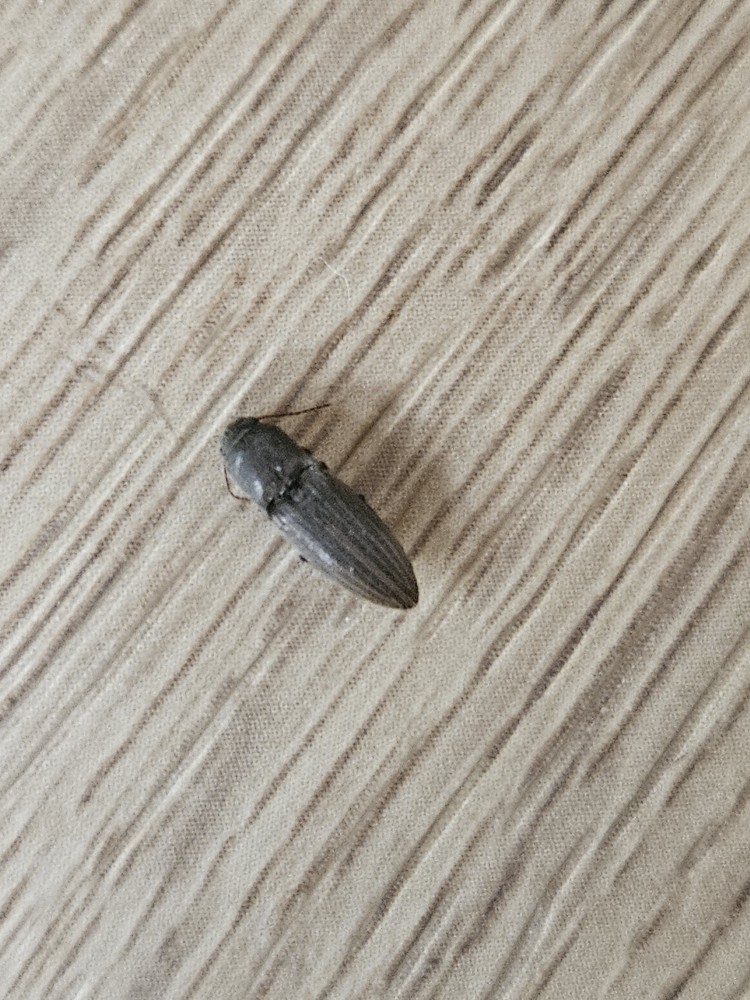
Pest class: clickbeetles_wireworms